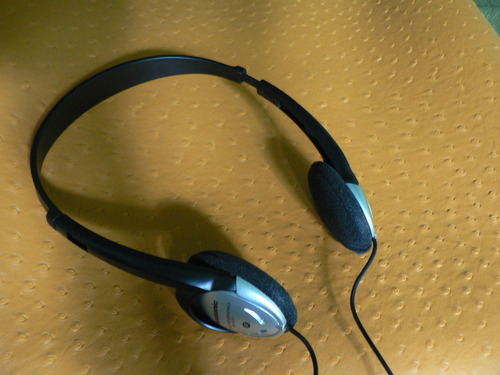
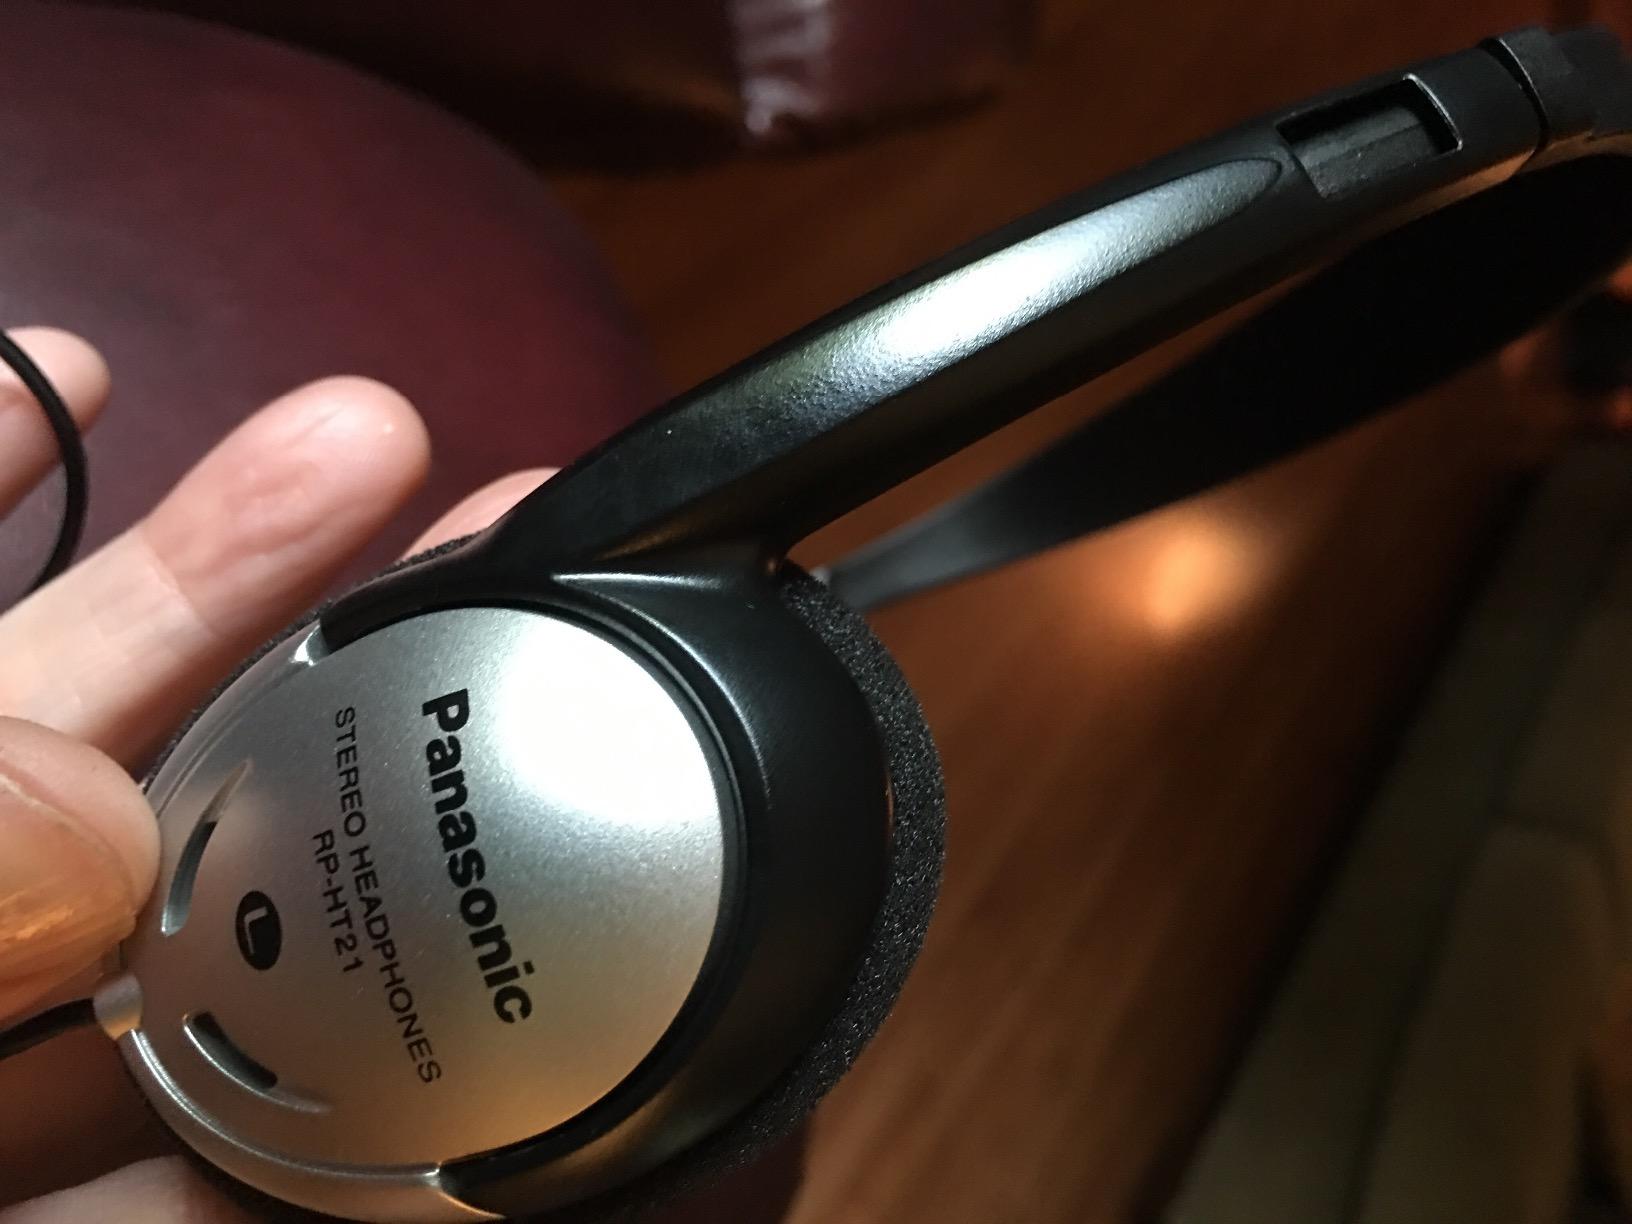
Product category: headphones
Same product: yes